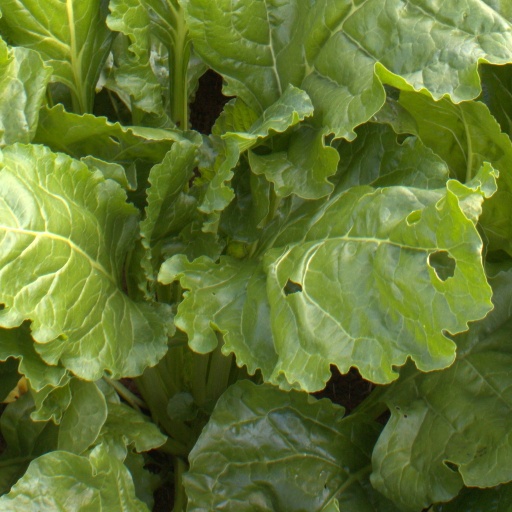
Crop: sugar beet